Souk En Nhas

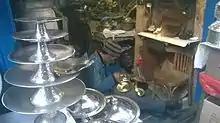
Craftsman in Souk En Nhas.

Souk En Nhas (English: copper market) is one of the souks of the medina of Tunis. It is specialised in selling copper utensils.